Coventry

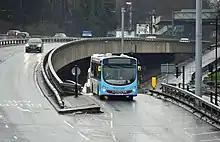
Coventry Ring Road.

On the sporting scene, Coventry Rugby Football Club was consistently among the nation's leading rugby football sides from the early 20th century, peaking in the 1970s and 1980s. Association football, on the other hand, was scarcely a claim to fame until 1967, when Coventry City F.C. finally won promotion to the top flight of English football as champions of the Football League Second Division. They would stay among the elite for the next 34 years, reaching their pinnacle with FA Cup glory in 1987—the first and to date only major trophy in the club's history. Their long stay in the top flight of English football ended in relegation in 2001, and in 2012 they were relegated again to the third tier of English football. Highfield Road, to the east of the city centre, was Coventry City's home for 106 years from 1899. They finally departed from the stadium in 2005 on their relocation to the 32,600-seat Ricoh Arena some to the north of the city centre, in the Rowleys Green district. Since 2000, the city has also been home to one of the most successful ice hockey teams in the country, the Coventry Blaze who are four time Elite League champions, and play their home games at the SkyDome Arena.